C/O Kaadhal

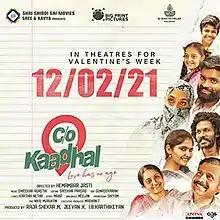
Film poster

C/o Kaadhal is a 2021 Indian Tamil-language slice of life anthology film directed by debutant Hemambar Jasti and produced by Raja Shekar M., K. Jeevan and I B Karthikeyan. The cast features Deepan N, Karthik Rathnam, Vetri and Mumtaz Sorcar. The film was released on 12February 2021.